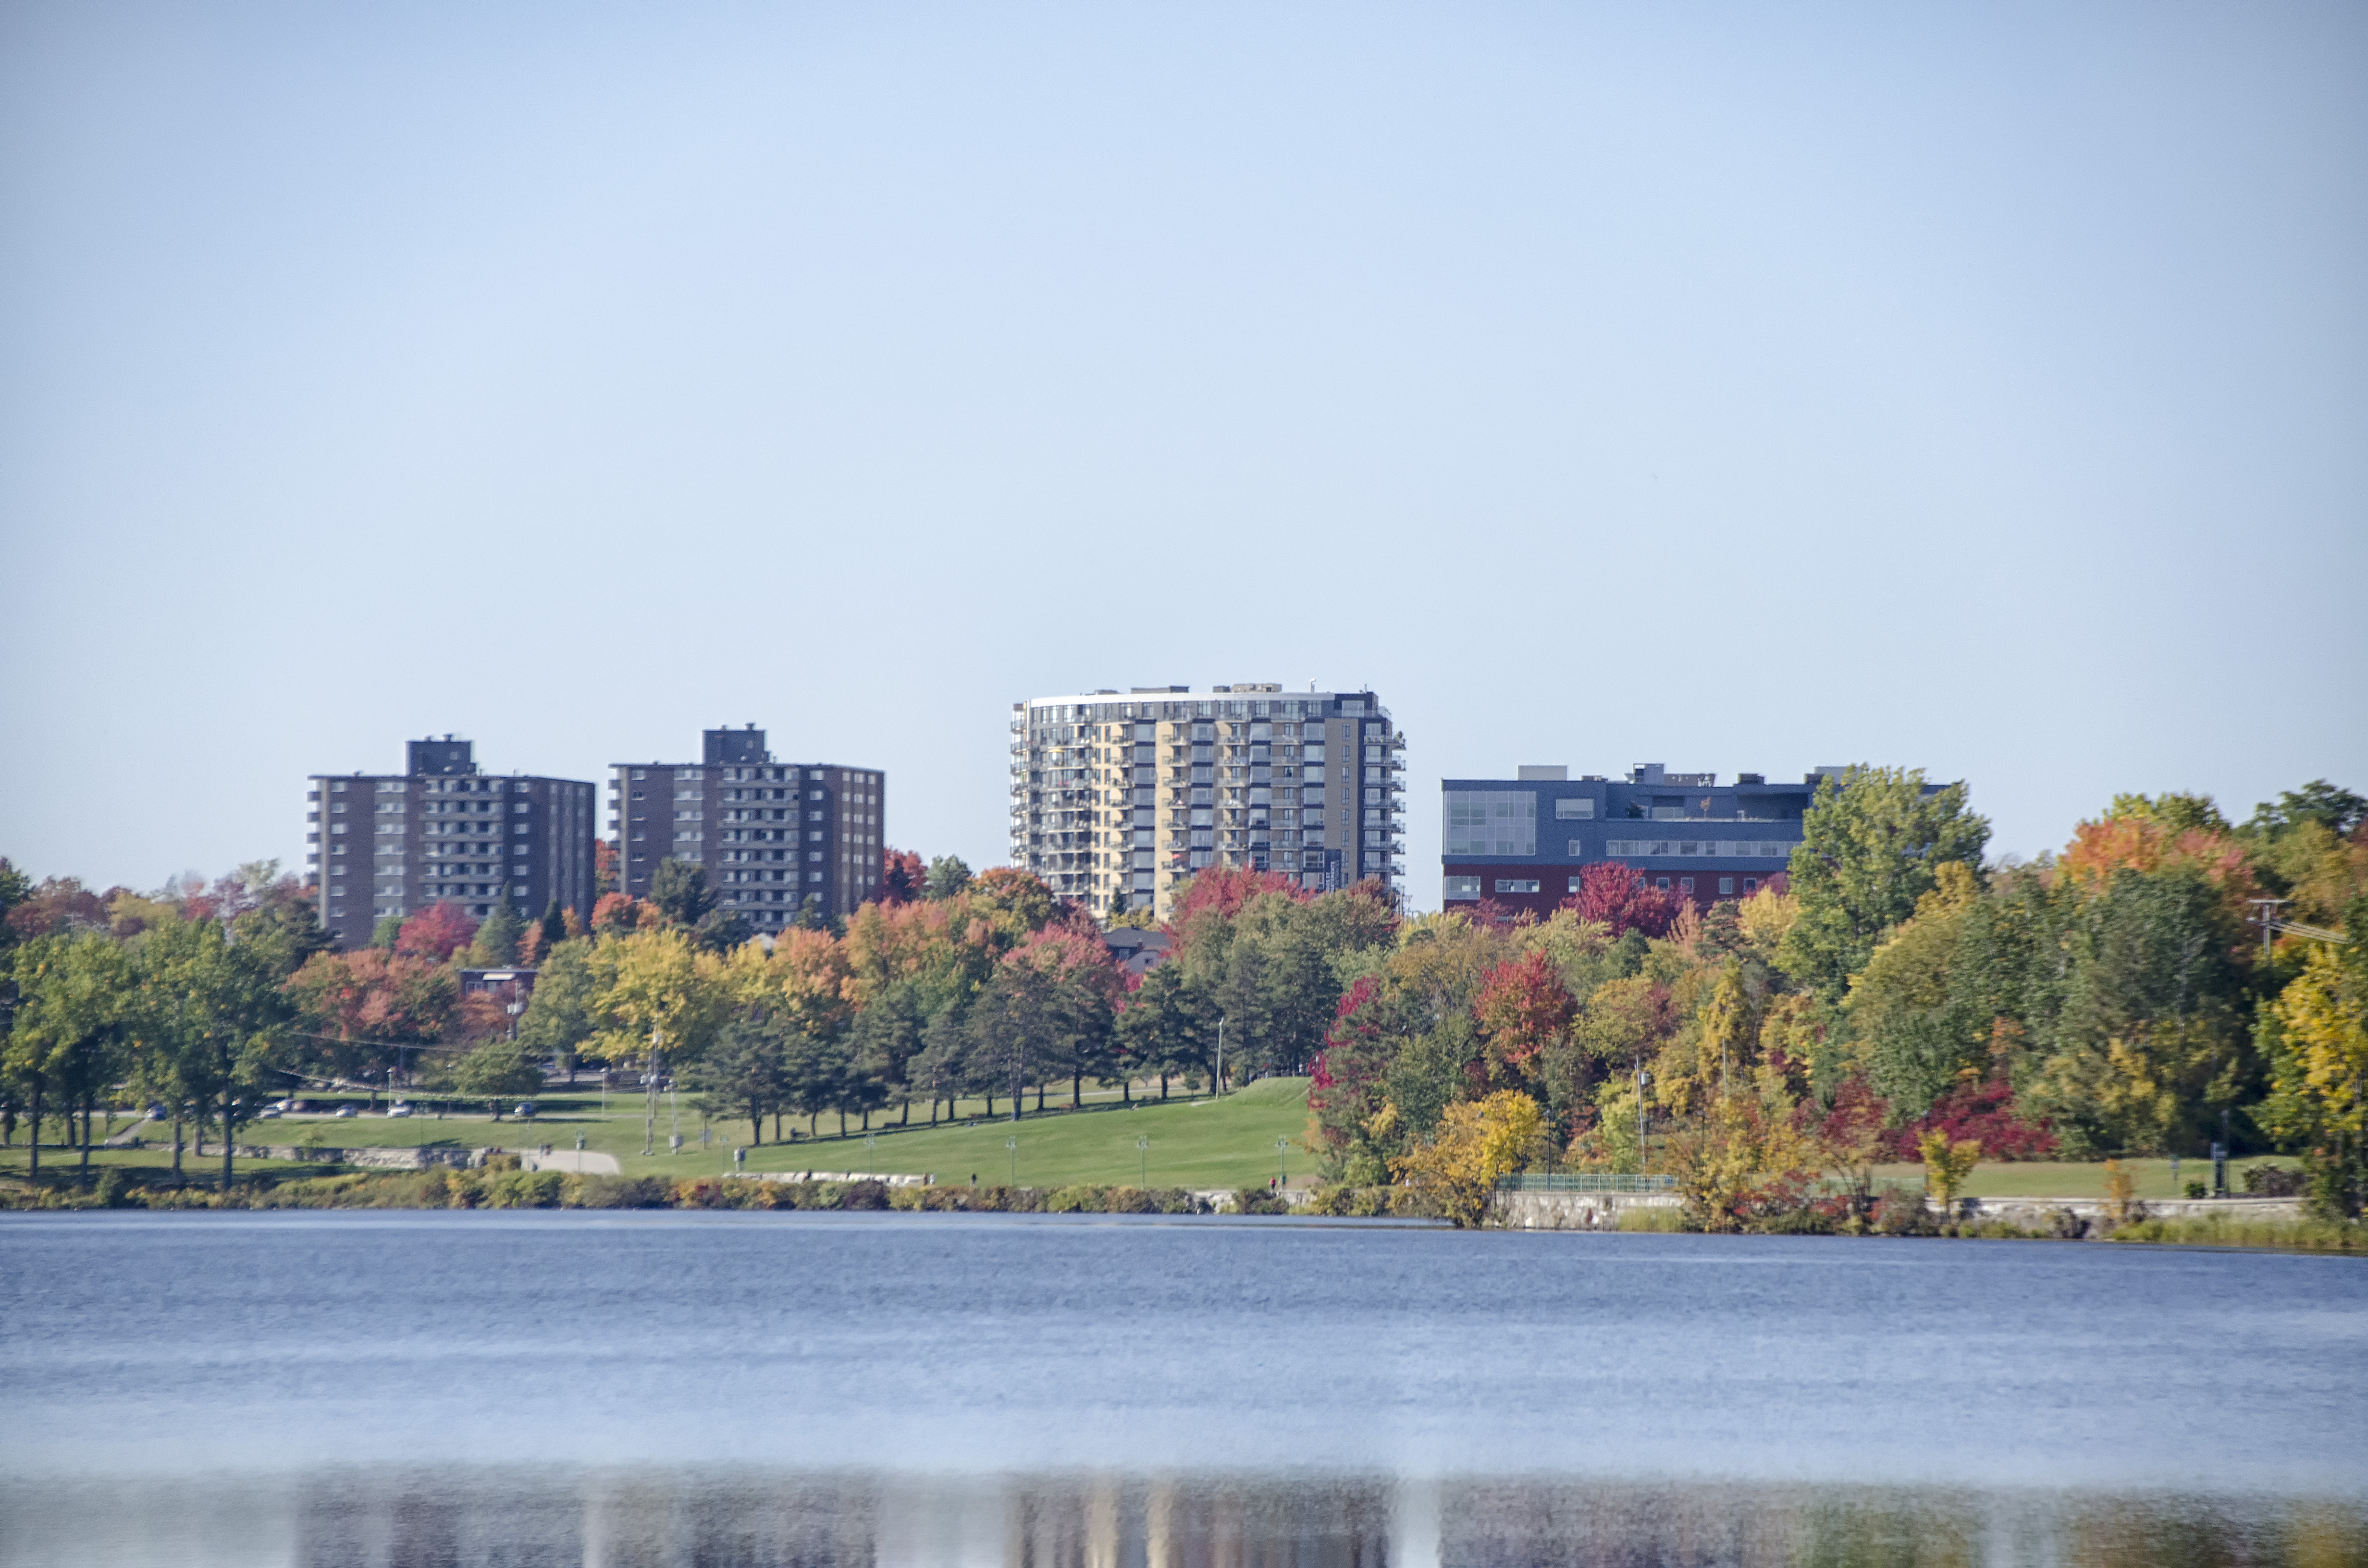
tree, water, nature, horizon, skyline, morning, city, skyscraper, river, cityscape, downtown, reflection, tower block, canada, quebec, sherbrooke, urban area, residential area, human settlement